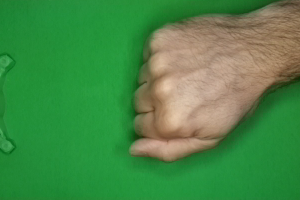
Label: rock